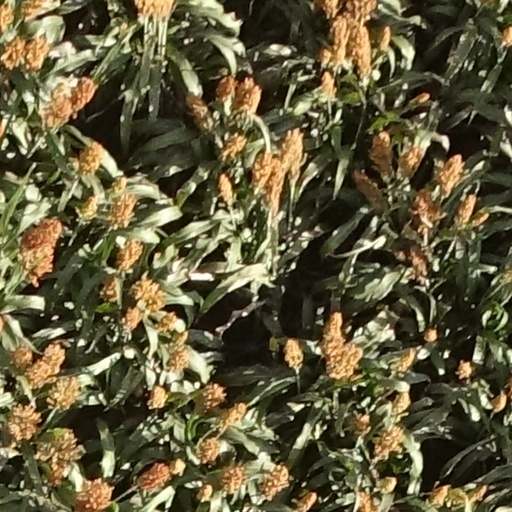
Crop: sorghum